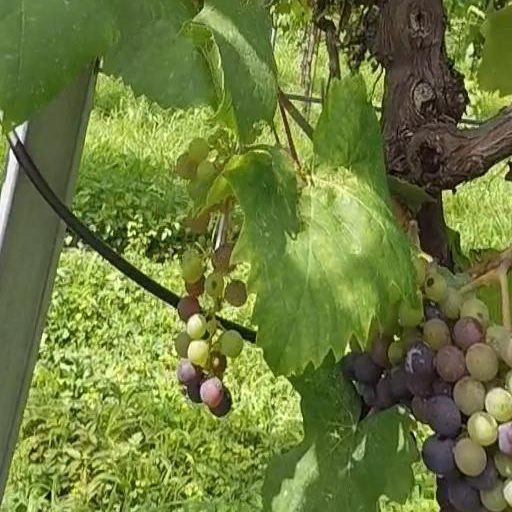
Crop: grape